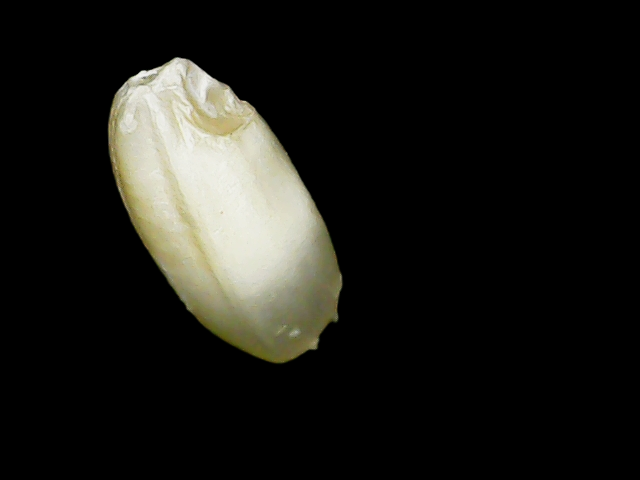
Rice variety: Binadhan8